New York City Fire Museum

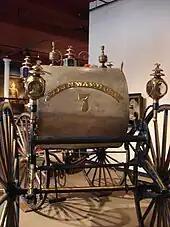
The Steinway Hose No. 7

The NYC Fire Museum's roots date back to December 1870 when it was established in Fire Department Headquarters at 155 Mercer Street. between Prince and Houston Streets in Manhattan. Exactly when it was dismantled is not documented but was most likely at the time that headquarters were relocated to East 67th Street in the late 1880s. When the NYC Fire College was established in the Packard Building at 32-02 Queens Boulevard in Long Island City, Queens, Chief John McKenna ordered that the relics be set up as a museum, along with a library, on the building's seventh floor. A better home was secured in 1948 in the new FDNY apparatus repair shops at 48-58 35th Street in Long Island City. It remained there until 1958 when a bay was vacated at the quarters of Engine Company 7 and Hook & Ladder Company 1 at 100 Duane Street in Manhattan. This location made it much easier for the general public to visit the impressive array of artifacts exhibited on two floors of the firehouse.